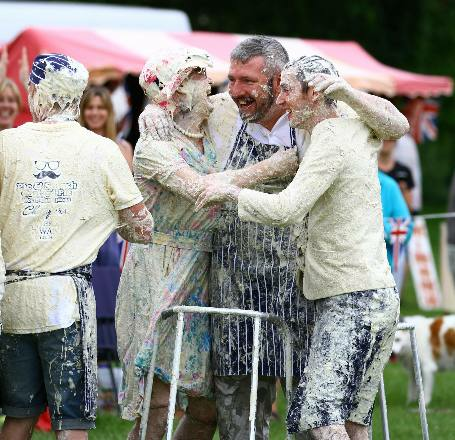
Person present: Yes